Grand Junction, Iowa

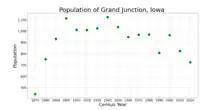
The population of Grand Junction, Iowa from US census data

As of the census of 2020, there were 725 people, 308 households, and 189 families residing in the city. The population density was 748.0 inhabitants per square mile (288.8/km). There were 359 housing units at an average density of 370.4 per square mile (143.0/km). The racial makeup of the city was 95.9% White, 0.0% Black or African American, 0.3% Native American, 0.6% Asian, 0.0% Pacific Islander, 0.3% from other races and 3.0% from two or more races. Hispanic or Latino persons of any race comprised 1.0% of the population.